Answer in natural language. Consider the 3D positions of the objects in the scene and not just the 2D positions in the image. Is the centerpoint of  scenic landscape wall decor photo (marked A) at a higher height than Pillow (marked B)? Choose between the following options: yes or no
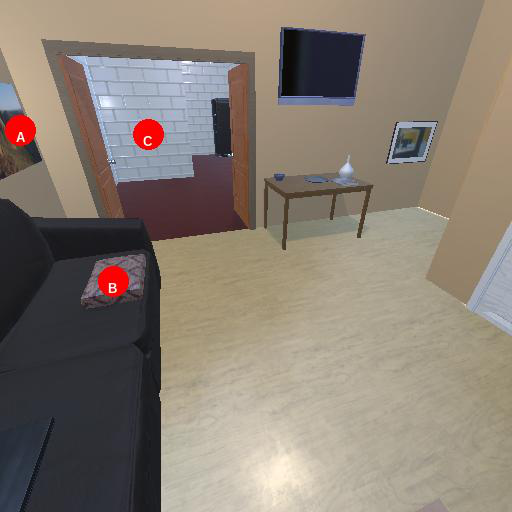
<answer>yes</answer>